Davide Biondini

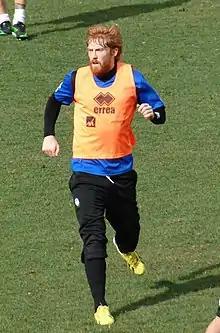
Biondini in 2013

Davide Biondini (born 24 January 1983) is an Italian former professional footballer who played as a midfielder.